Freeman Field mutiny

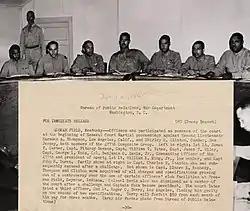
Photo of the officers who presided over the courts-martial with the Bureau of public Relations, War Department press release dated July 2, 1945.

The three officers accused of "jostling" or "shoving" Lieutenant Rogers on the night of April 5 received a general court-martial in July. Thurgood Marshall, future associate justice of the United States Supreme Court directed the defense, but did not himself appear for the defendants. Theodore M. Berry, future mayor of Cincinnati, Ohio, was lead defense counsel. He was assisted by Harold Tyler, a Chicago lawyer, and by Lieutenant William Thaddeus Coleman Jr., who later became the chief defense counsel of the National Association for the Advancement of Colored People and United States Secretary of Transportation under President Gerald Ford,